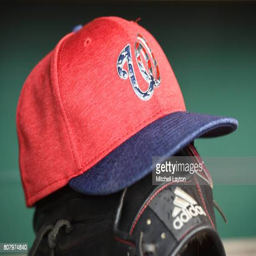
cap and glove in the dug out during a baseball game against sports team